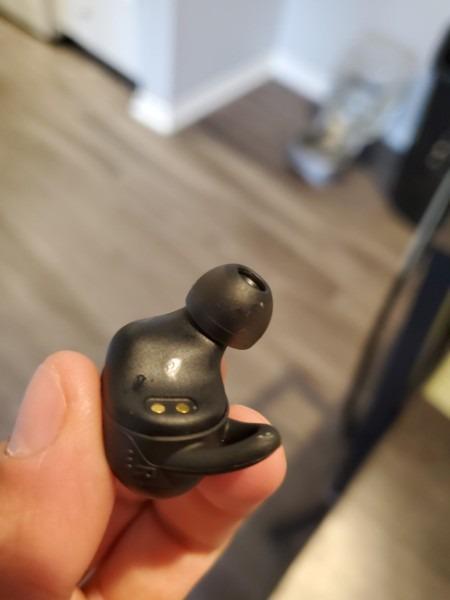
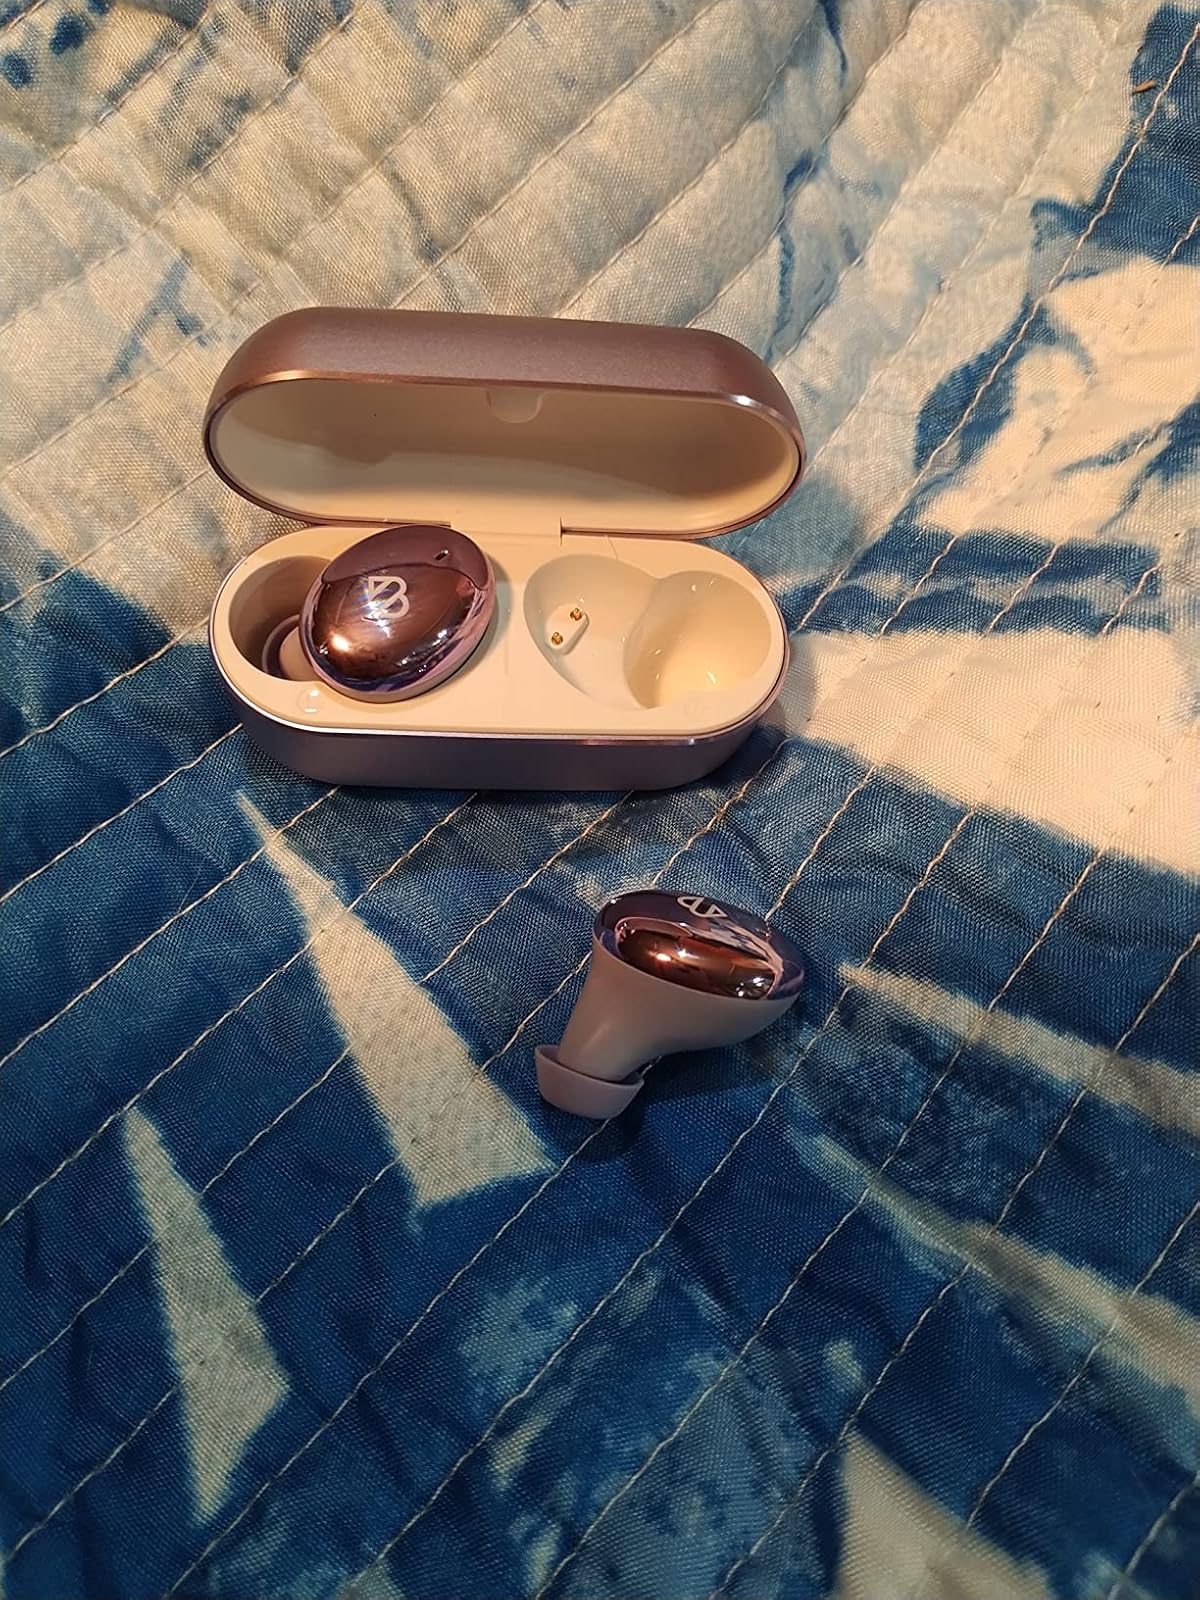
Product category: earbuds
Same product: no